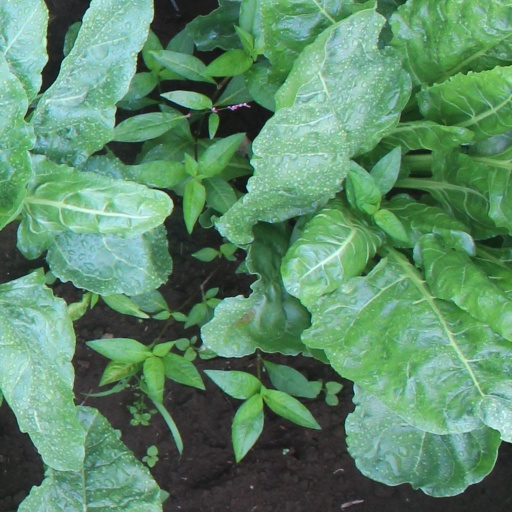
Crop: sugar beet